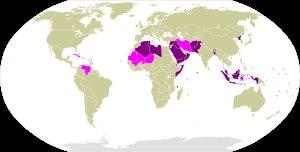
Israël, en forme longue l'État d'Israël, est un État situé sur la côte orientale de la mer Méditerranée au Proche-Orient en Asie occidentale. Son indépendance est proclamée le 14 mai 1948, après le vote du plan de partage de la Palestine le 29 novembre 1947 par l'Organisation des Nations unies qui met fin au mandat britannique et qui prévoit la création d’un État juif et d’un État arabe. Les premières bases politiques en ce sens ont été posées lors du premier congrès mondial sioniste à Bâle en 1897 sous la direction de Theodor Herzl.